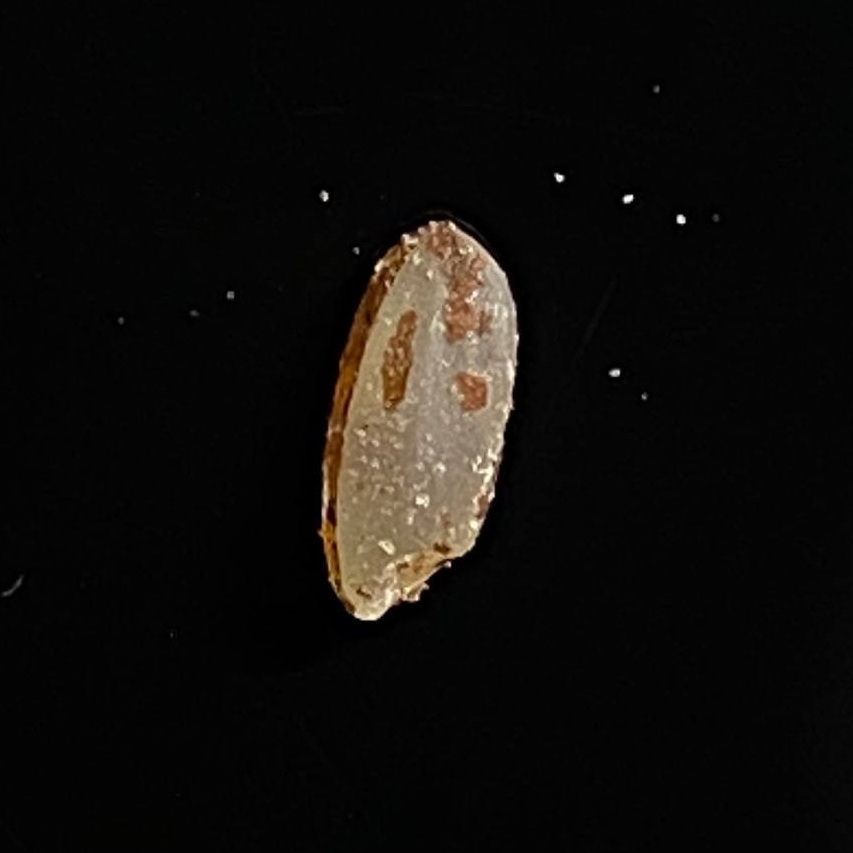
Rice variety: Lal_Aush